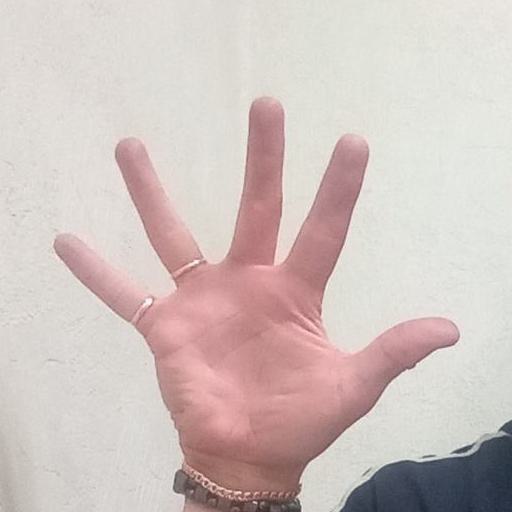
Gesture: palm